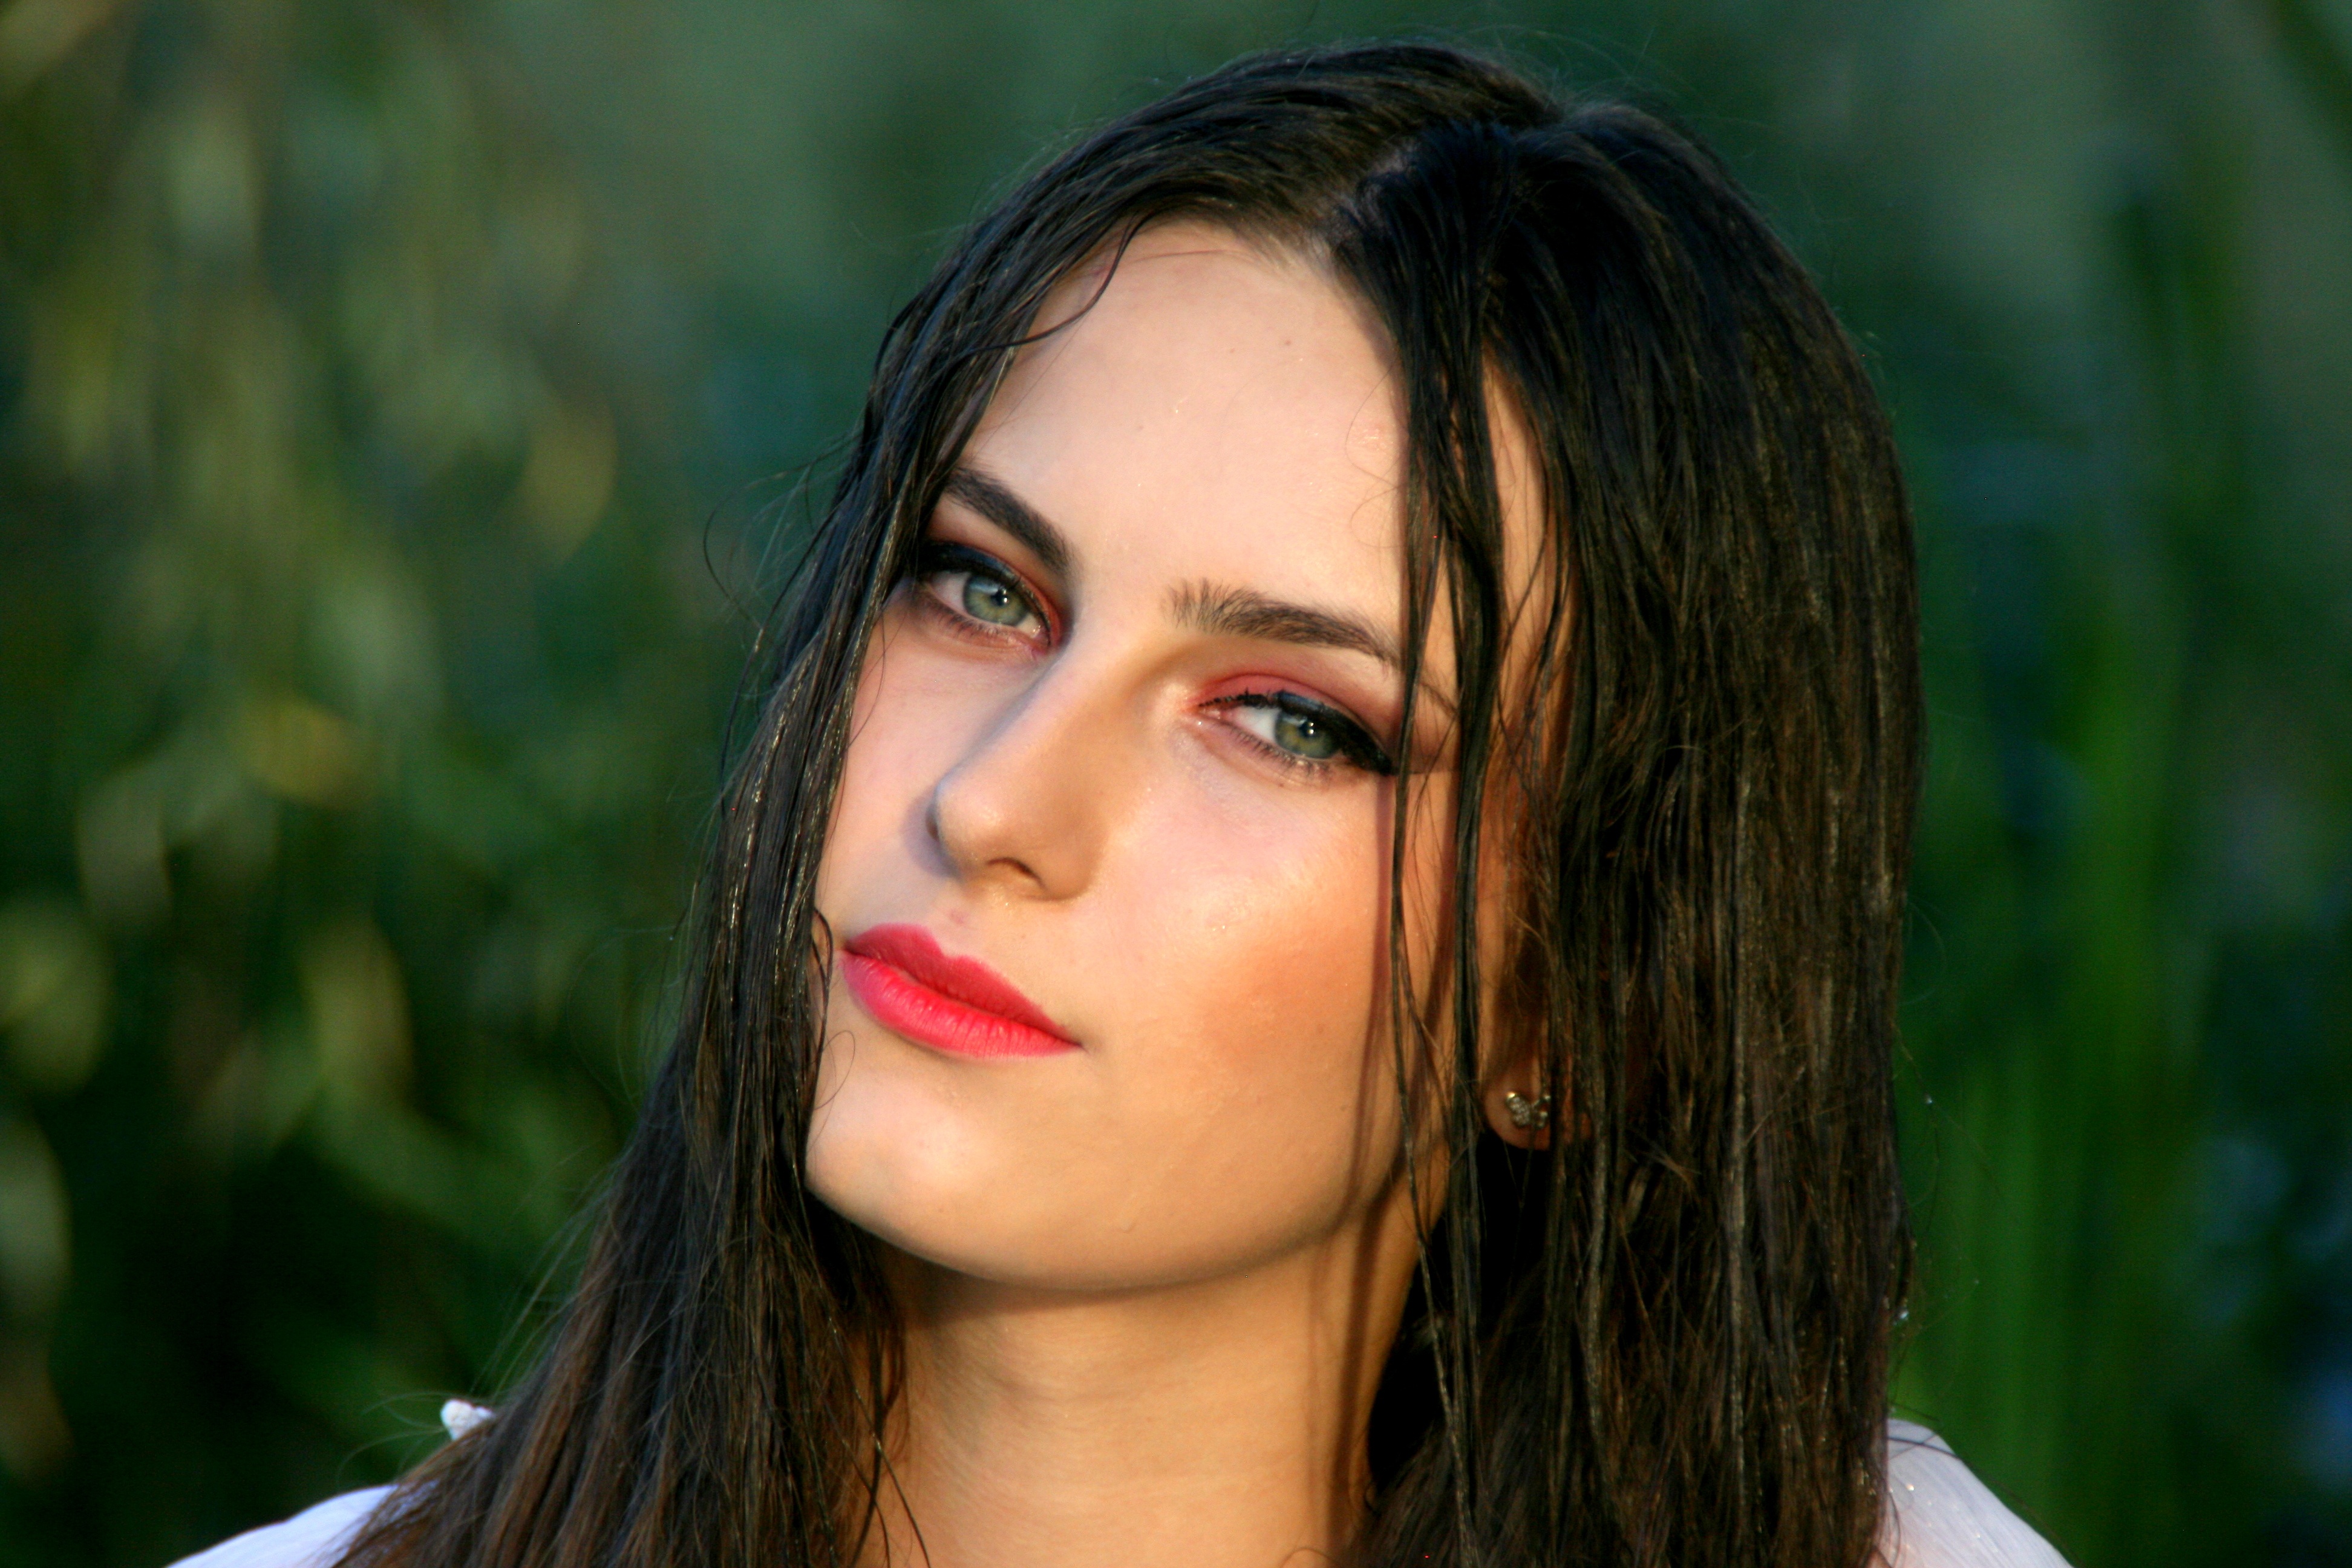
water, person, girl, woman, hair, photography, lake, wet, summer, singer, portrait, model, fashion, lady, lip, hairstyle, long hair, close up, human body, black hair, face, nose, eye, head, skin, beauty, organ, seductive, photo shoot, brown hair, portrait photography, art model, supermodel